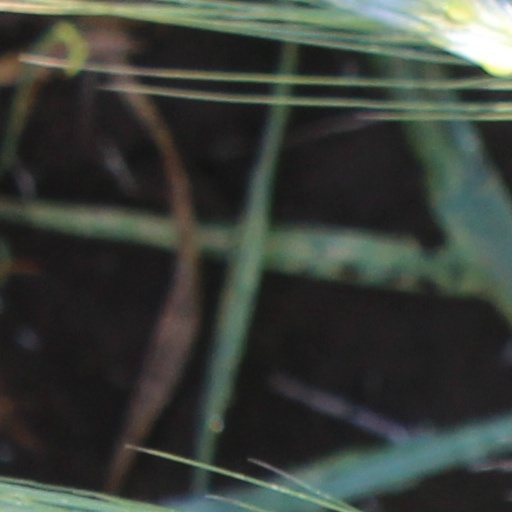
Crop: wheat